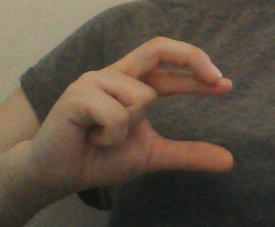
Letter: thal